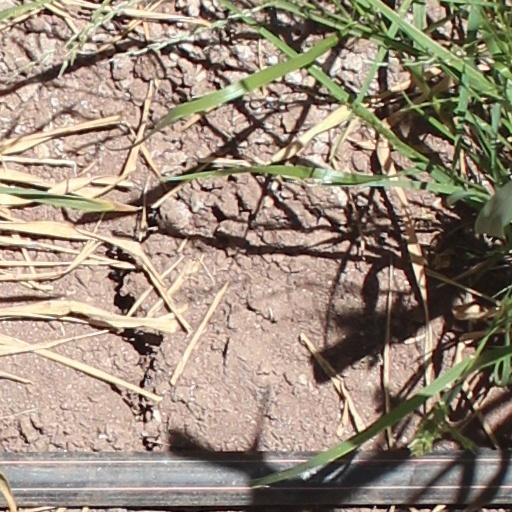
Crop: wheat